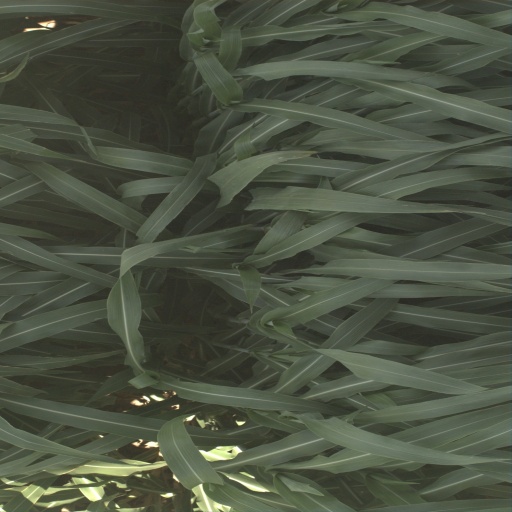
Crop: sorghum